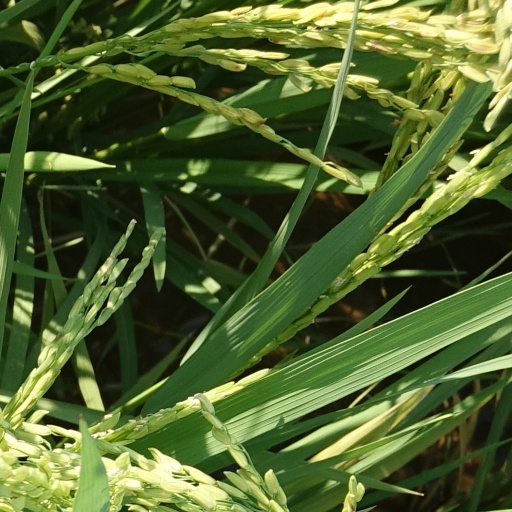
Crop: rice